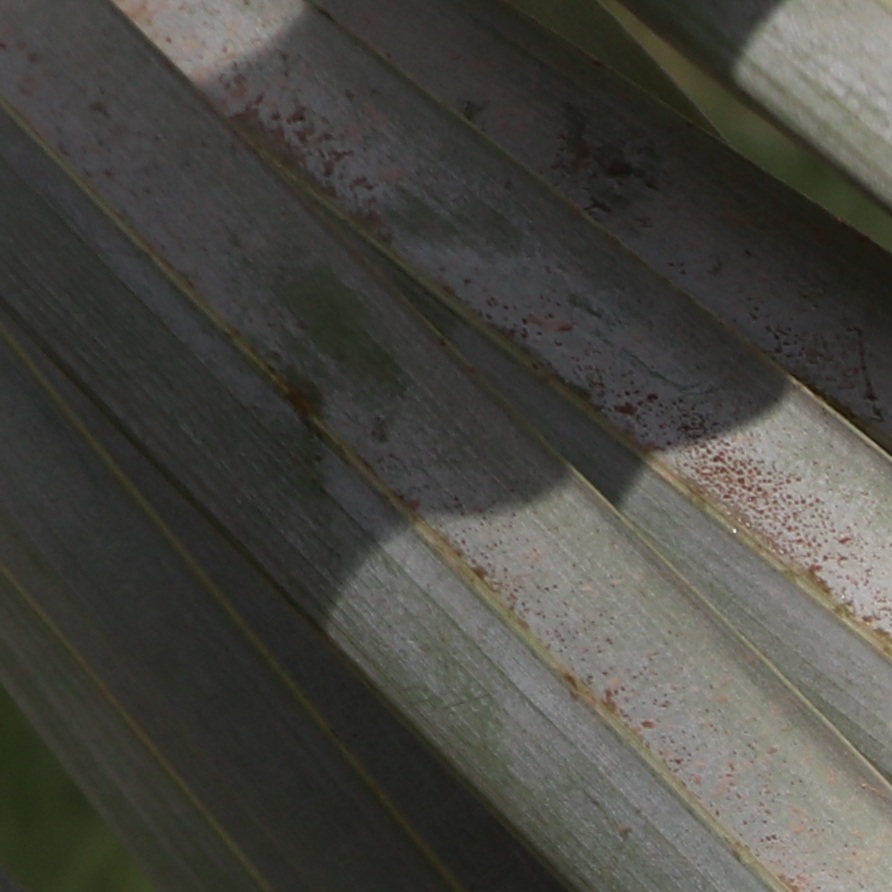
Label: Honey